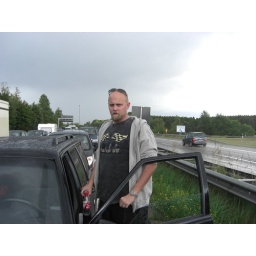
about this point, someone in a passing car leaned out the window and yelled &amp;quot;HAAAAA HAAAAA&amp;quot; :P